Daniel Roberts (Royal Navy officer)

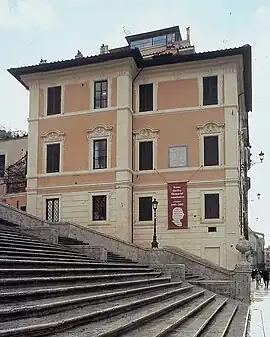
The Keats-Shelley House in Rome

These Journals are covered in detail in "A Biography of Captain Daniel Roberts" by Donald Prell. They cover a span of 20 years, from 18 May 1820 to 3 August 1840, with the exception of the time Roberts was with Byron, Shelley and the other members of their Pisan Circle.